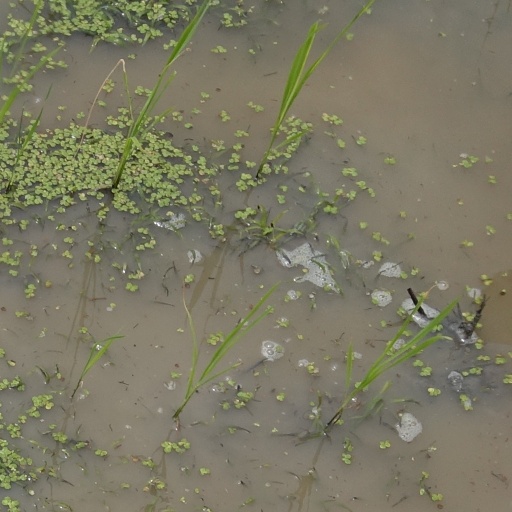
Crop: rice